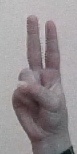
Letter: taa